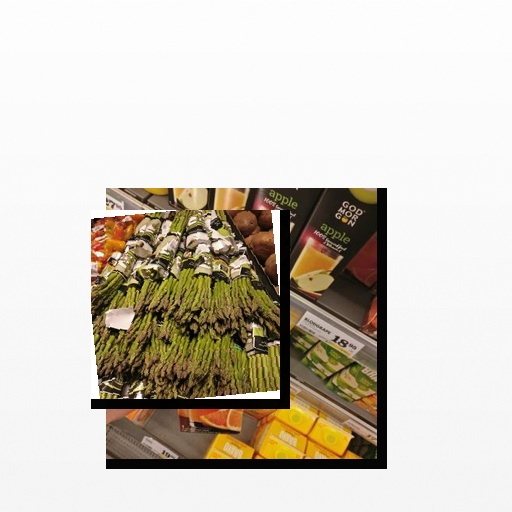
Food items: asparagus, grapefruit_juice